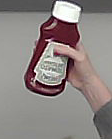
Product: heinz_ketchup